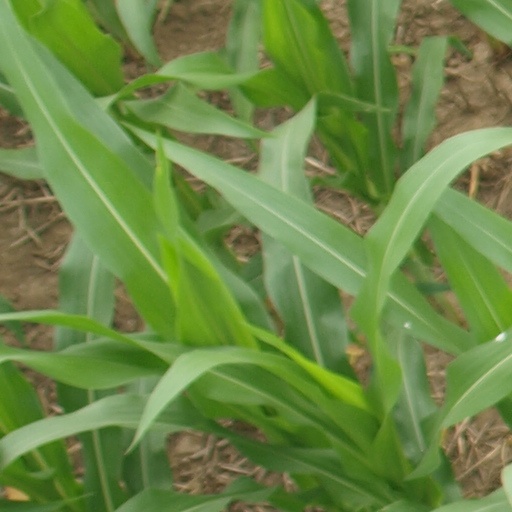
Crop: maize; corn